Earth's energy budget

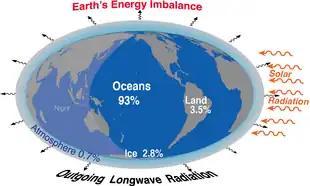
Earth's energy balance and imbalance, showing where the excess energy goes: Outgoing radiation is decreasing owing to increasing greenhouse gases in the atmosphere, leading to Earth's energy imbalance of about 460 TW. The percentage going into each domain of the climate system is also indicated.

Earth's energy budget (or Earth's energy balance) is the balance between the energy that Earth receives from the Sun and the energy the Earth loses back into outer space. Smaller energy sources, such as Earth's internal heat, are taken into consideration, but make a tiny contribution compared to solar energy. The energy budget also takes into account how energy moves through the climate system. The Sun heats the equatorial tropics more than the polar regions. Therefore, the amount of solar irradiance received by a certain region is unevenly distributed. As the energy seeks equilibrium across the planet, it drives interactions in Earth's climate system, i.e., Earth's water, ice, atmosphere, rocky crust, and all living things. The result is Earth's climate.